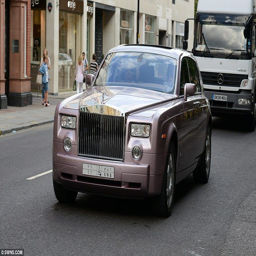
a brand with number plate was seen driving through filming location yesterday as part of the now - annual influx of ethnicity - owned cars